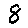
Label: 8